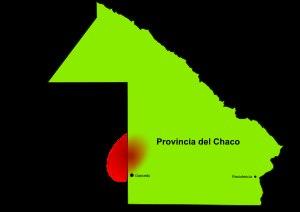
La province du Chaco est une subdivision de l'Argentine située au nord du pays. Elle est bordée à l'ouest par les provinces de Salta et de Santiago del Estero, au sud par celle de Santa Fe, au sud-est par celle de Corrientes et par le Paraguay et à l'est et au nord par la province de Formosa.